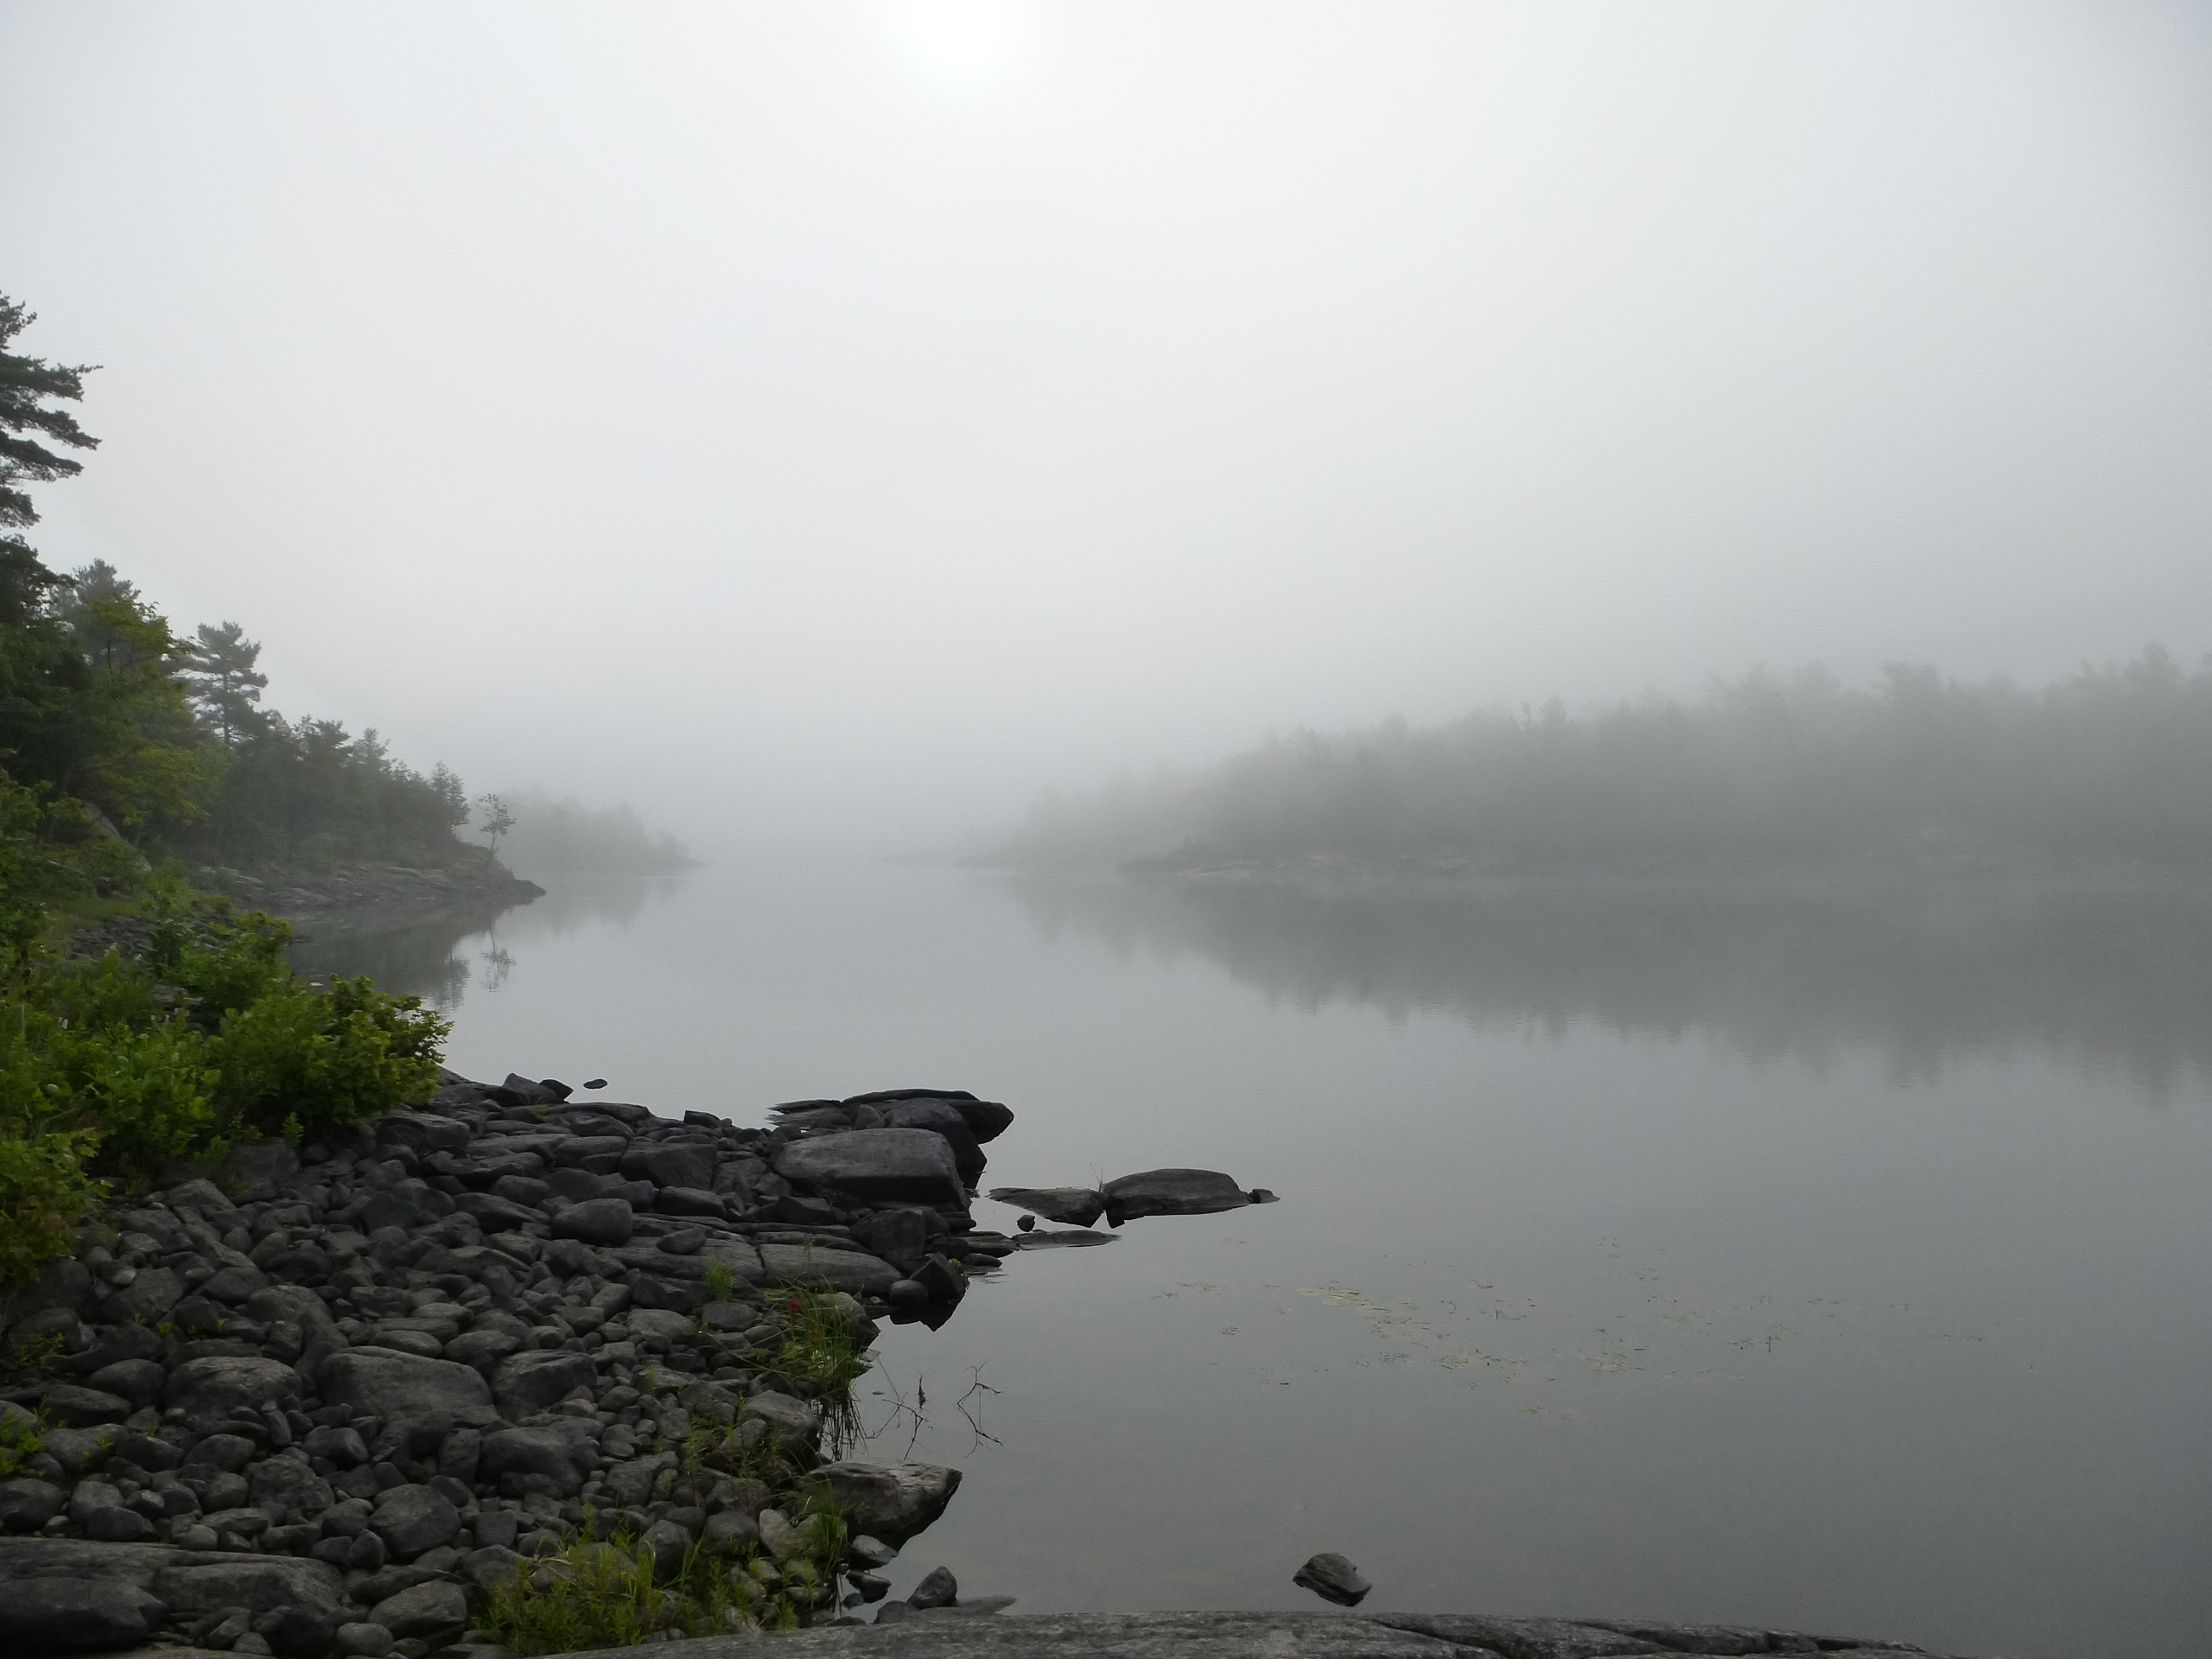
fog, river, ontario, rocky shore, Grey Morning, mist, misty, landscape, atmospheric phenomenon, sky, water, morning, loch, cloud, tree, haze, calm, lake, bank, hill station, geological phenomenon, coast, sea, rock, reflection, fjord